Arie Slob

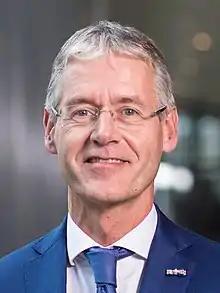
Slob in 2017

Arie Slob (born 16 November 1961) is a Dutch politician and history teacher who served as Minister for Primary and Secondary Education and Media in the Third Rutte cabinet from 26 October 2017 until 10 January 2022.